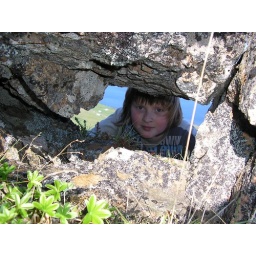
This was taken in about 500 m heigh, found a stone window in the mountains